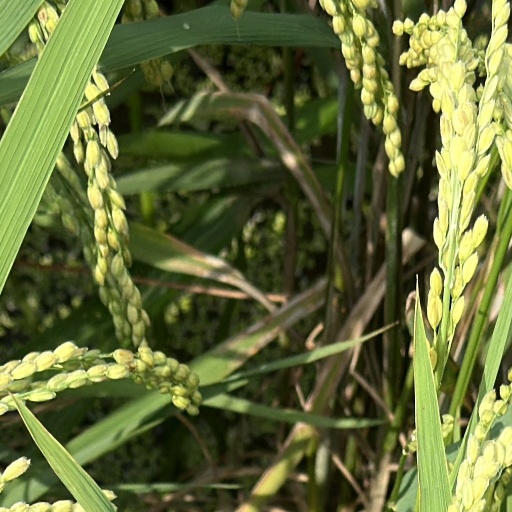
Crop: rice